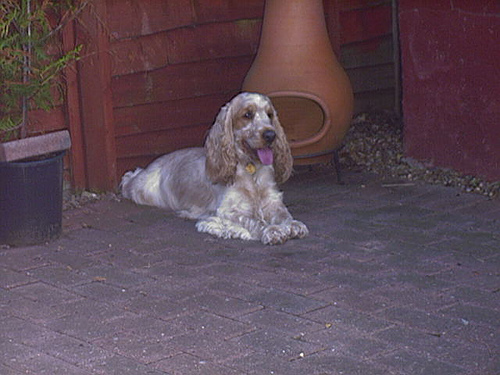
Animal: dog
Breed: english_cocker_spaniel